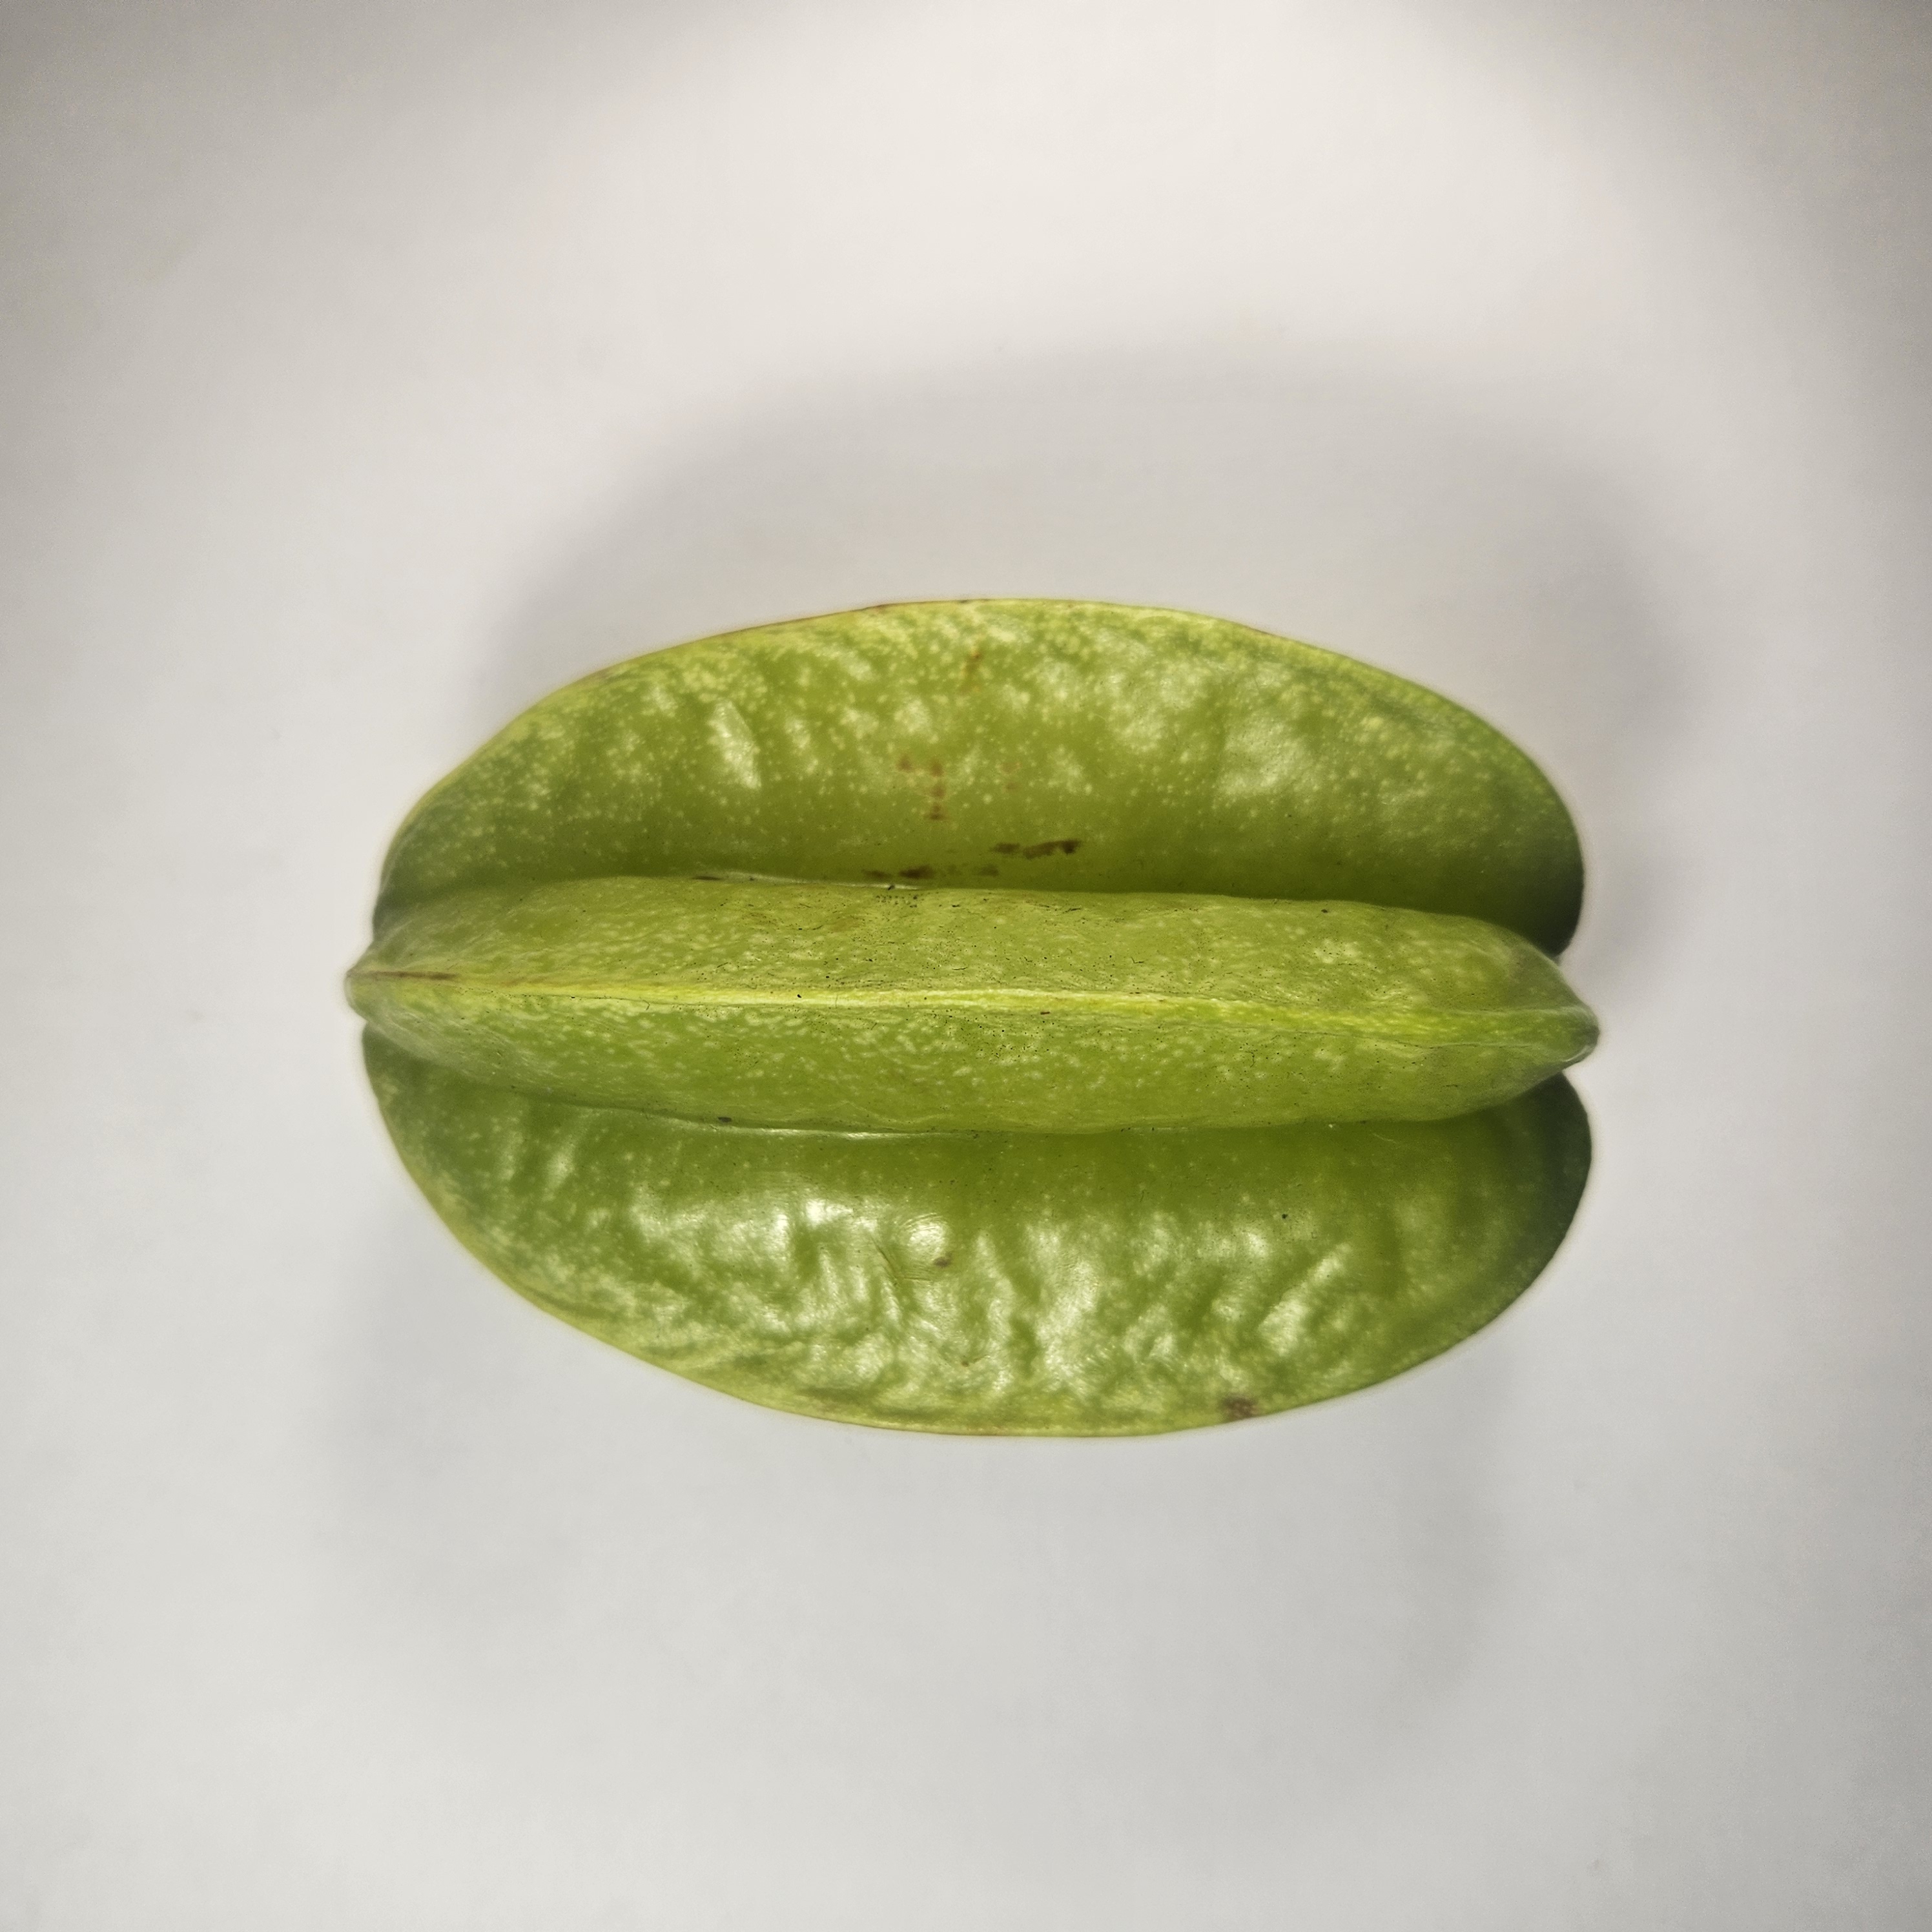
Label: Healthy Fruits